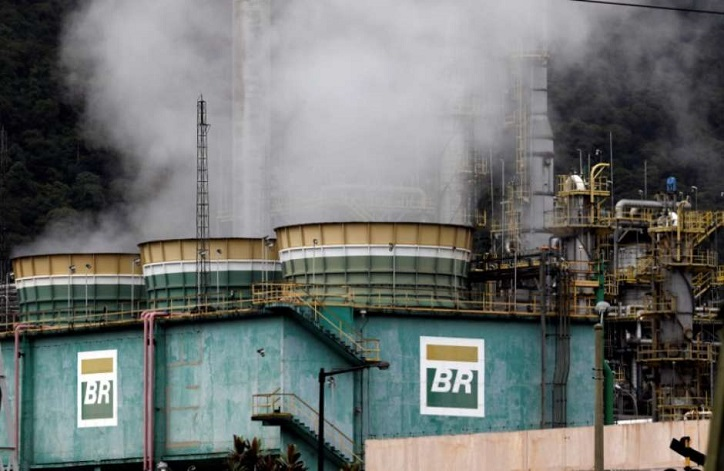
Fire: no
Smoke: yes